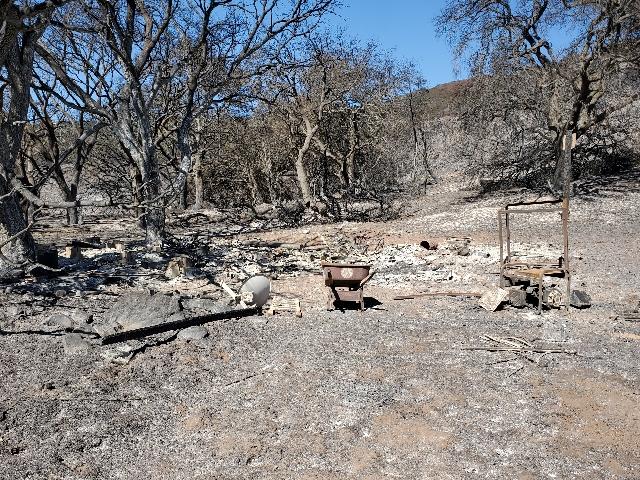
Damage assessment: destroyed